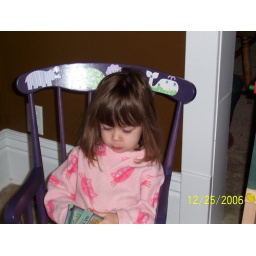
Maddy, reading a book in her new rocking chair